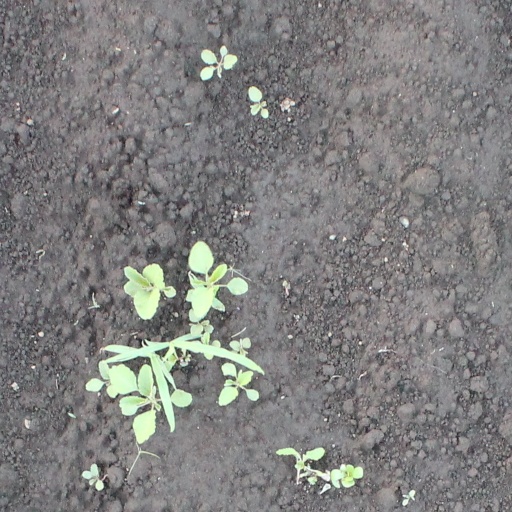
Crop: soybean